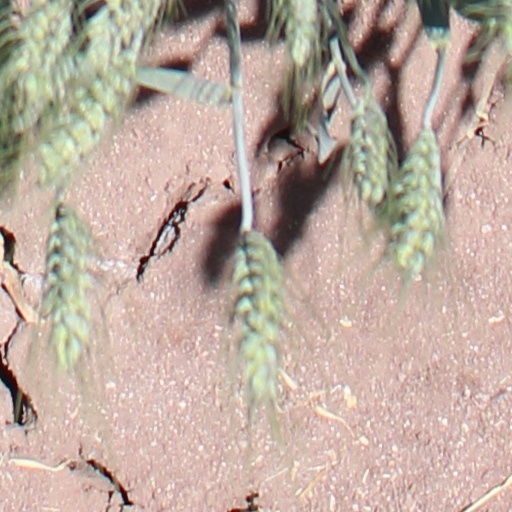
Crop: wheat